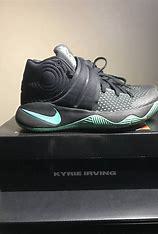
Brand: Nike
Model: Kyrie 2